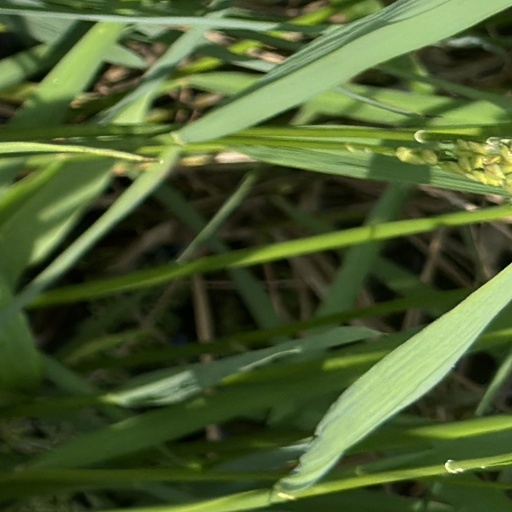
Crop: rice